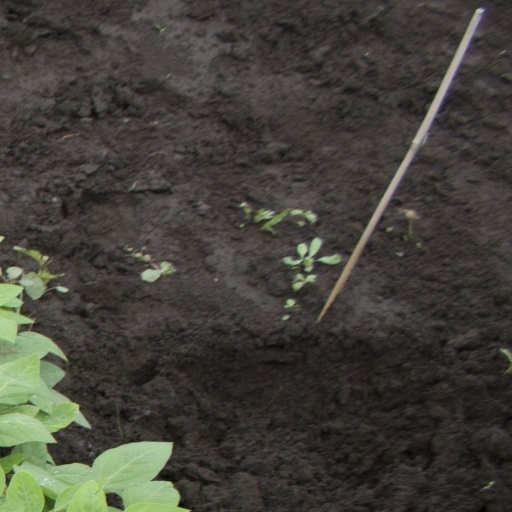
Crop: soybean